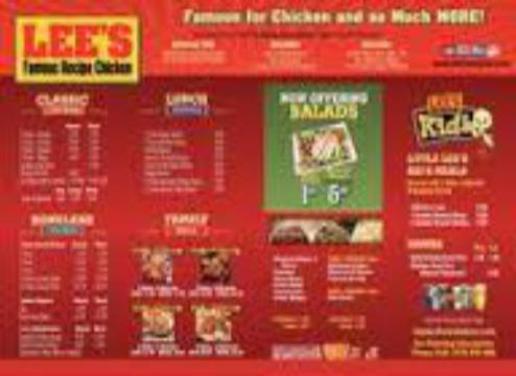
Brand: lee's famous recipe chicken
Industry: Food